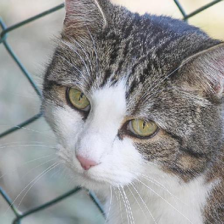
Label: animals